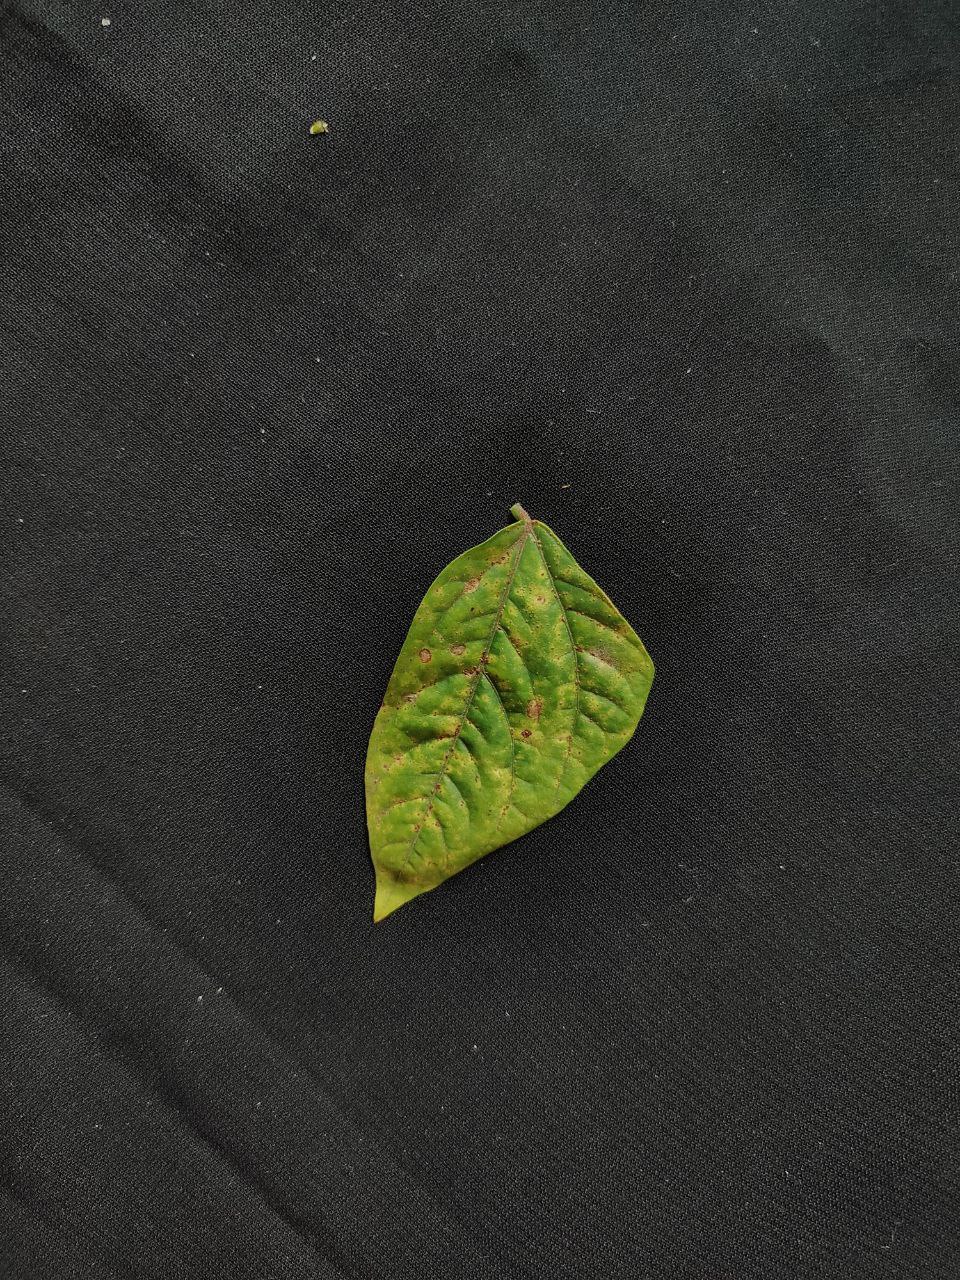
Crop: cowpea
Leaf condition: Septoria leaf spot